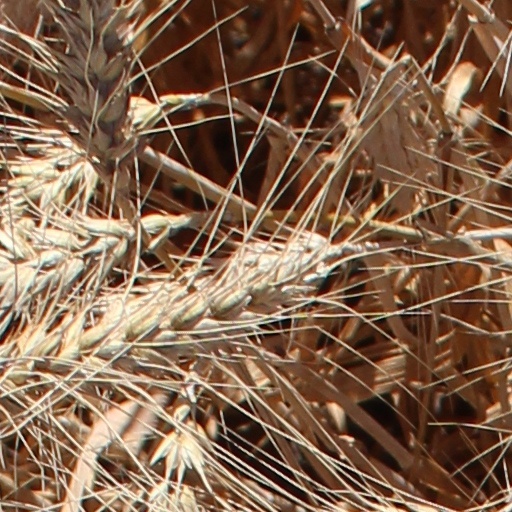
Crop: wheat